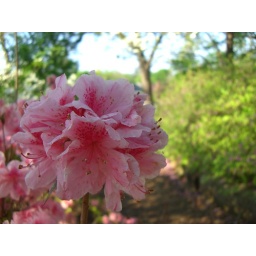
Macro shot of a pink flower in Woodward park in Tulsa, Ok. Looks better in original size.